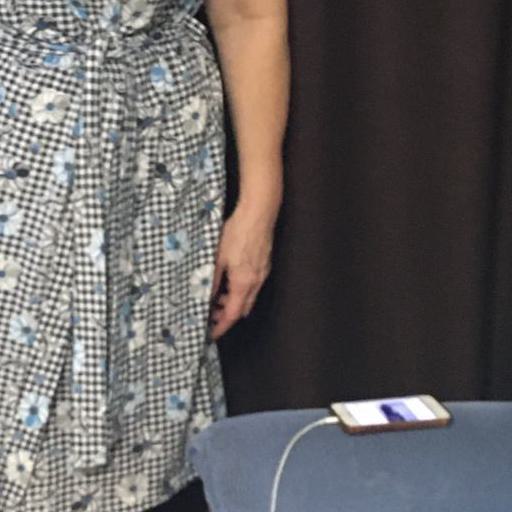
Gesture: no_gesture